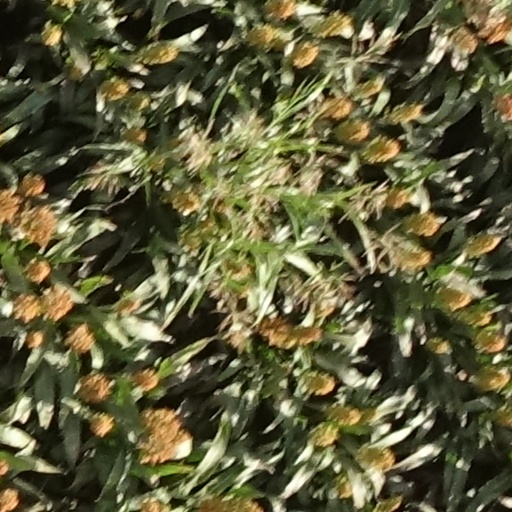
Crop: sorghum